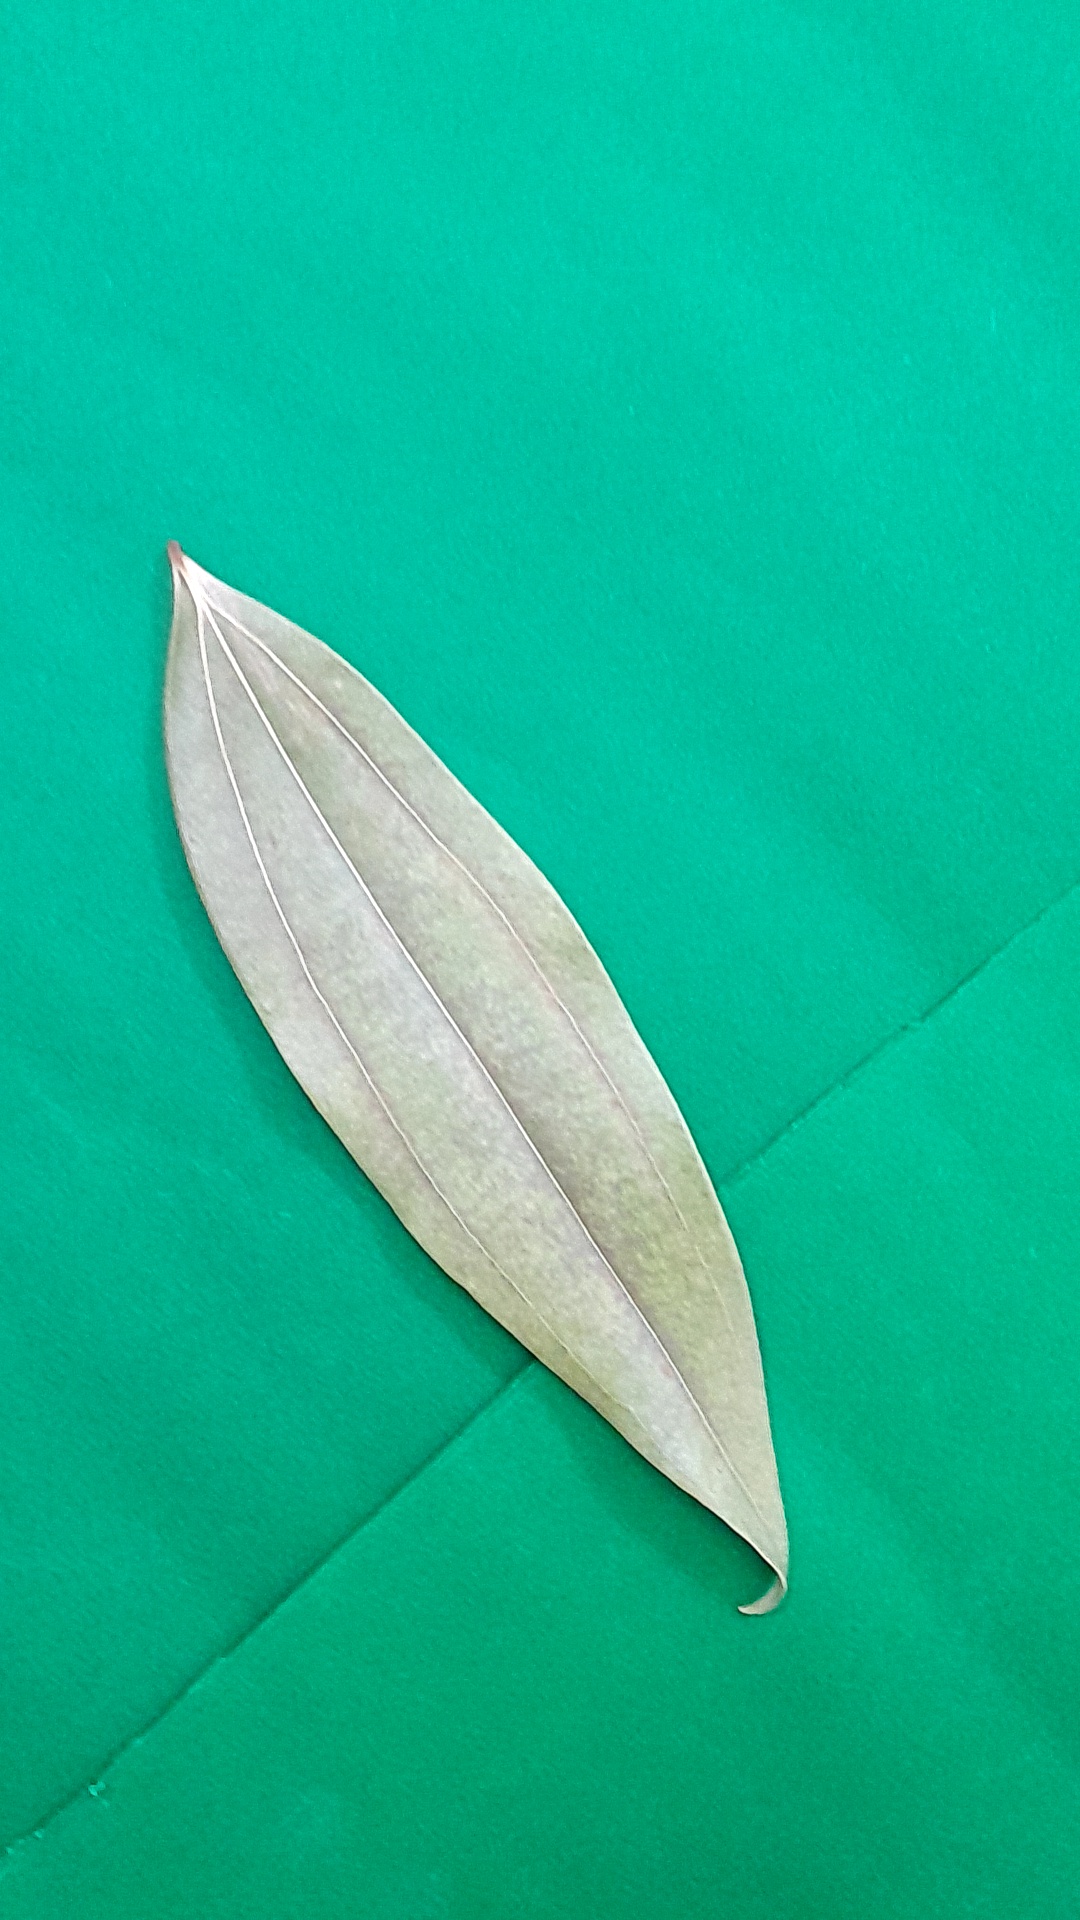
Label: Dry Leaf